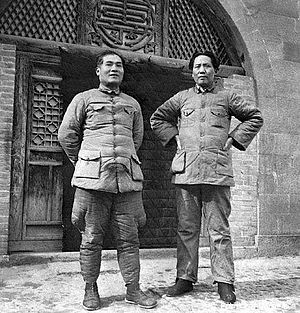
Mao Zedong / Borgerkrig / Alliance med Kuomintang: 1935–1940
Mao Zedong, Zhang Guotao i Yan'an, 1937
Mao Zedong, også kendt som Formand Mao, var en kinesisk kommunistisk revolutionær, der blev kendt som grundlægger af Folkerepublikken Kina, som han ledede som formand for Kinas kommunistiske parti fra etableringen i 1949 og frem til sin død i 1976. Hans teorier, militærstrategier og politiske styre bliver omtalt i samlet form som maoisme.